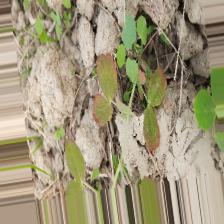
Label: Lentil Rust